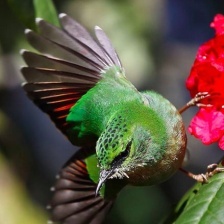
Species: FIRE TAILLED MYZORNIS
Scientific name: MYZORNIS PYRRHOURA